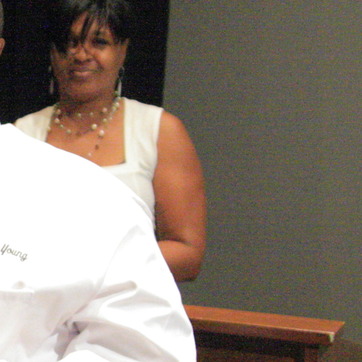
Material: skin